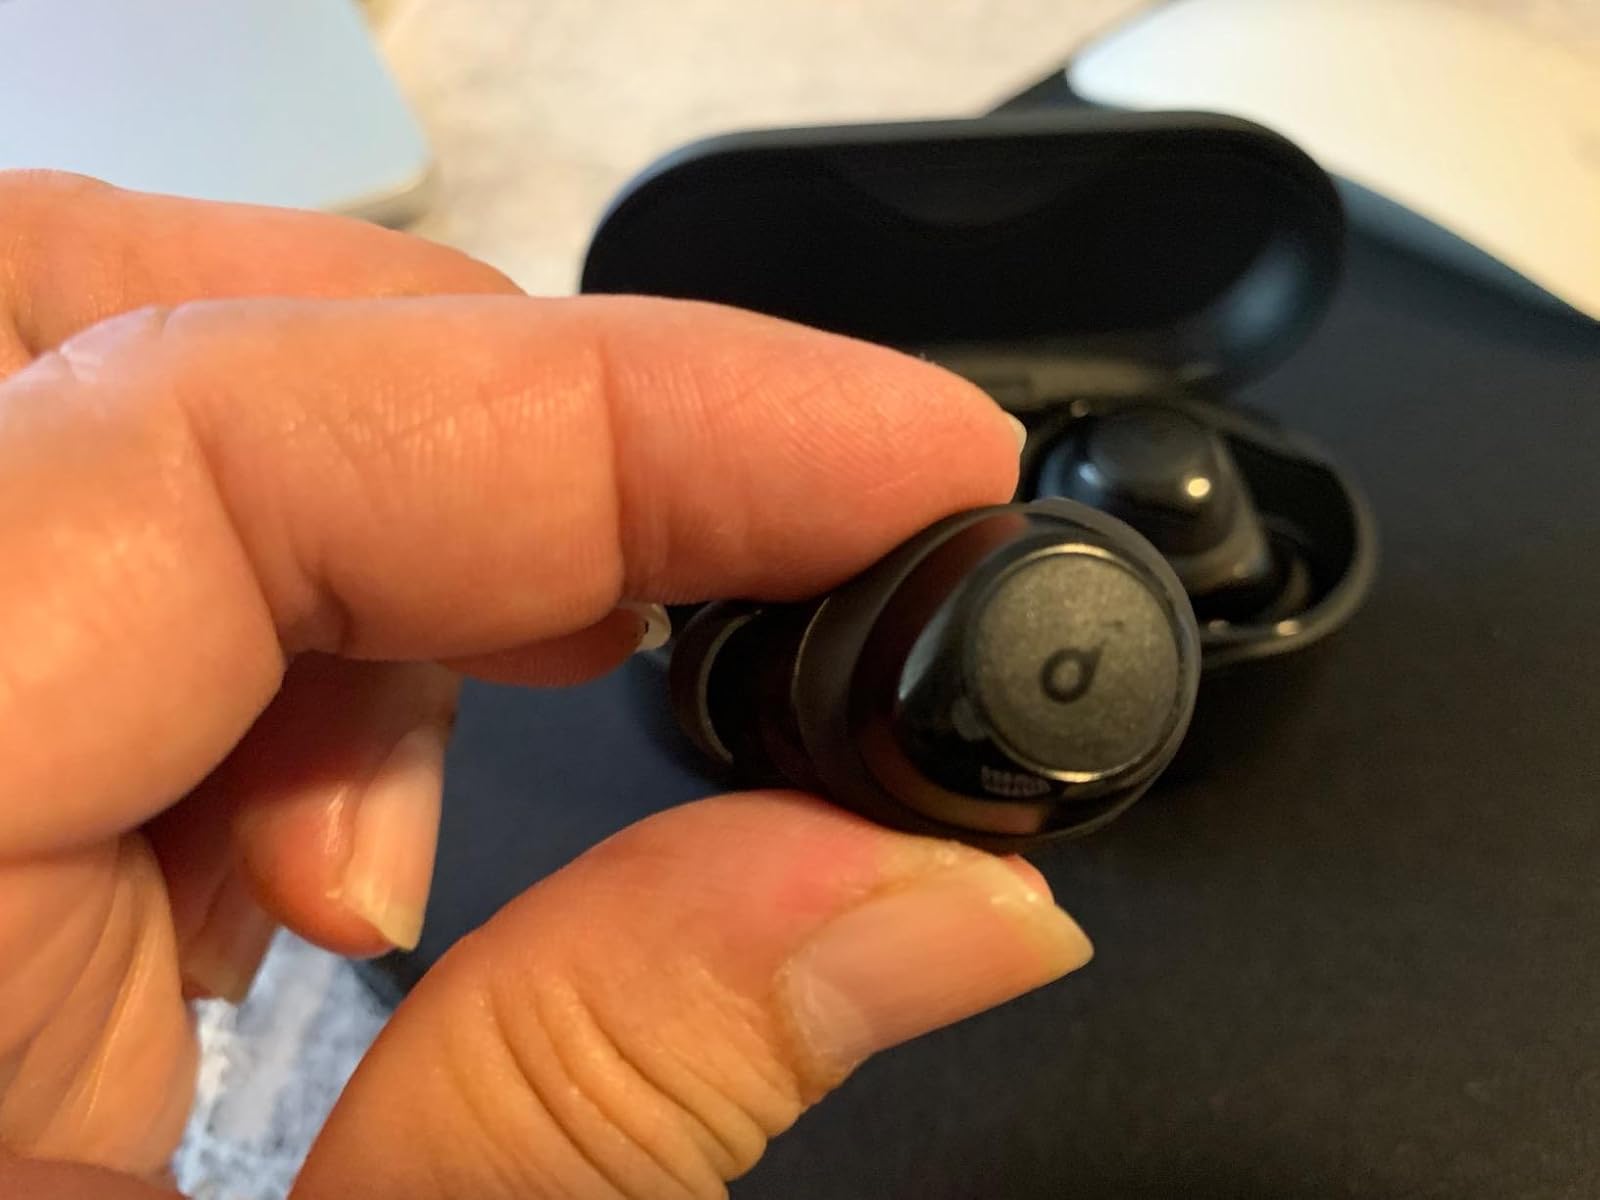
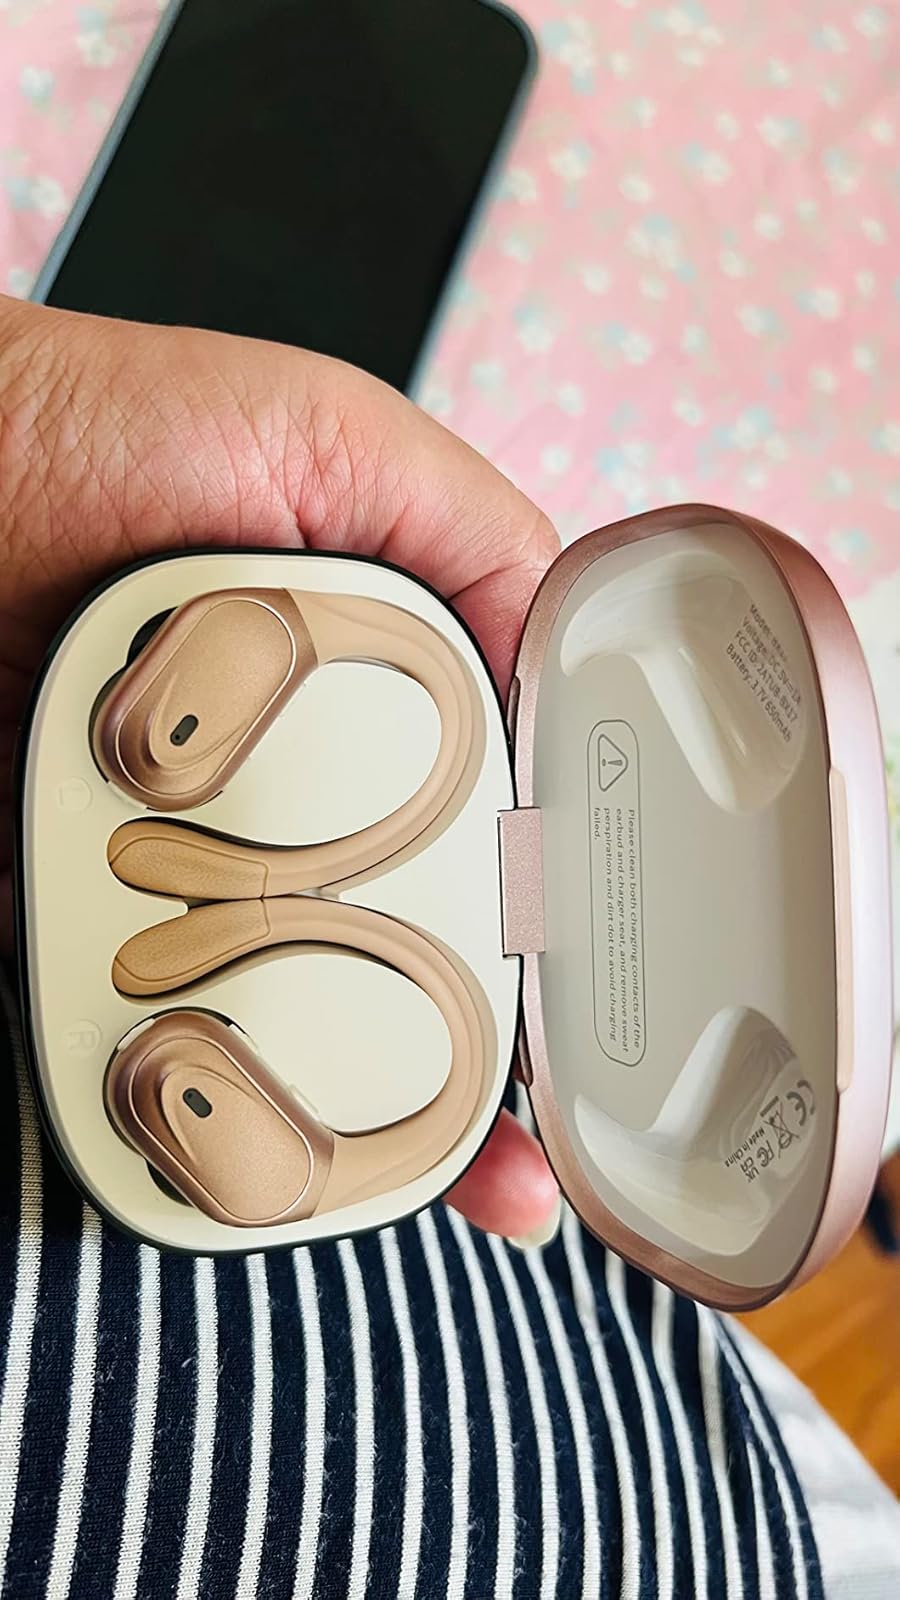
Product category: earbuds
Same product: no